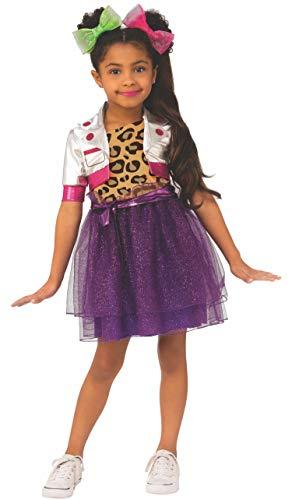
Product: Rubie's Costume Nomi Boxy Girls Child Costume
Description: Great Condition.
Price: $18.62 - $36.43